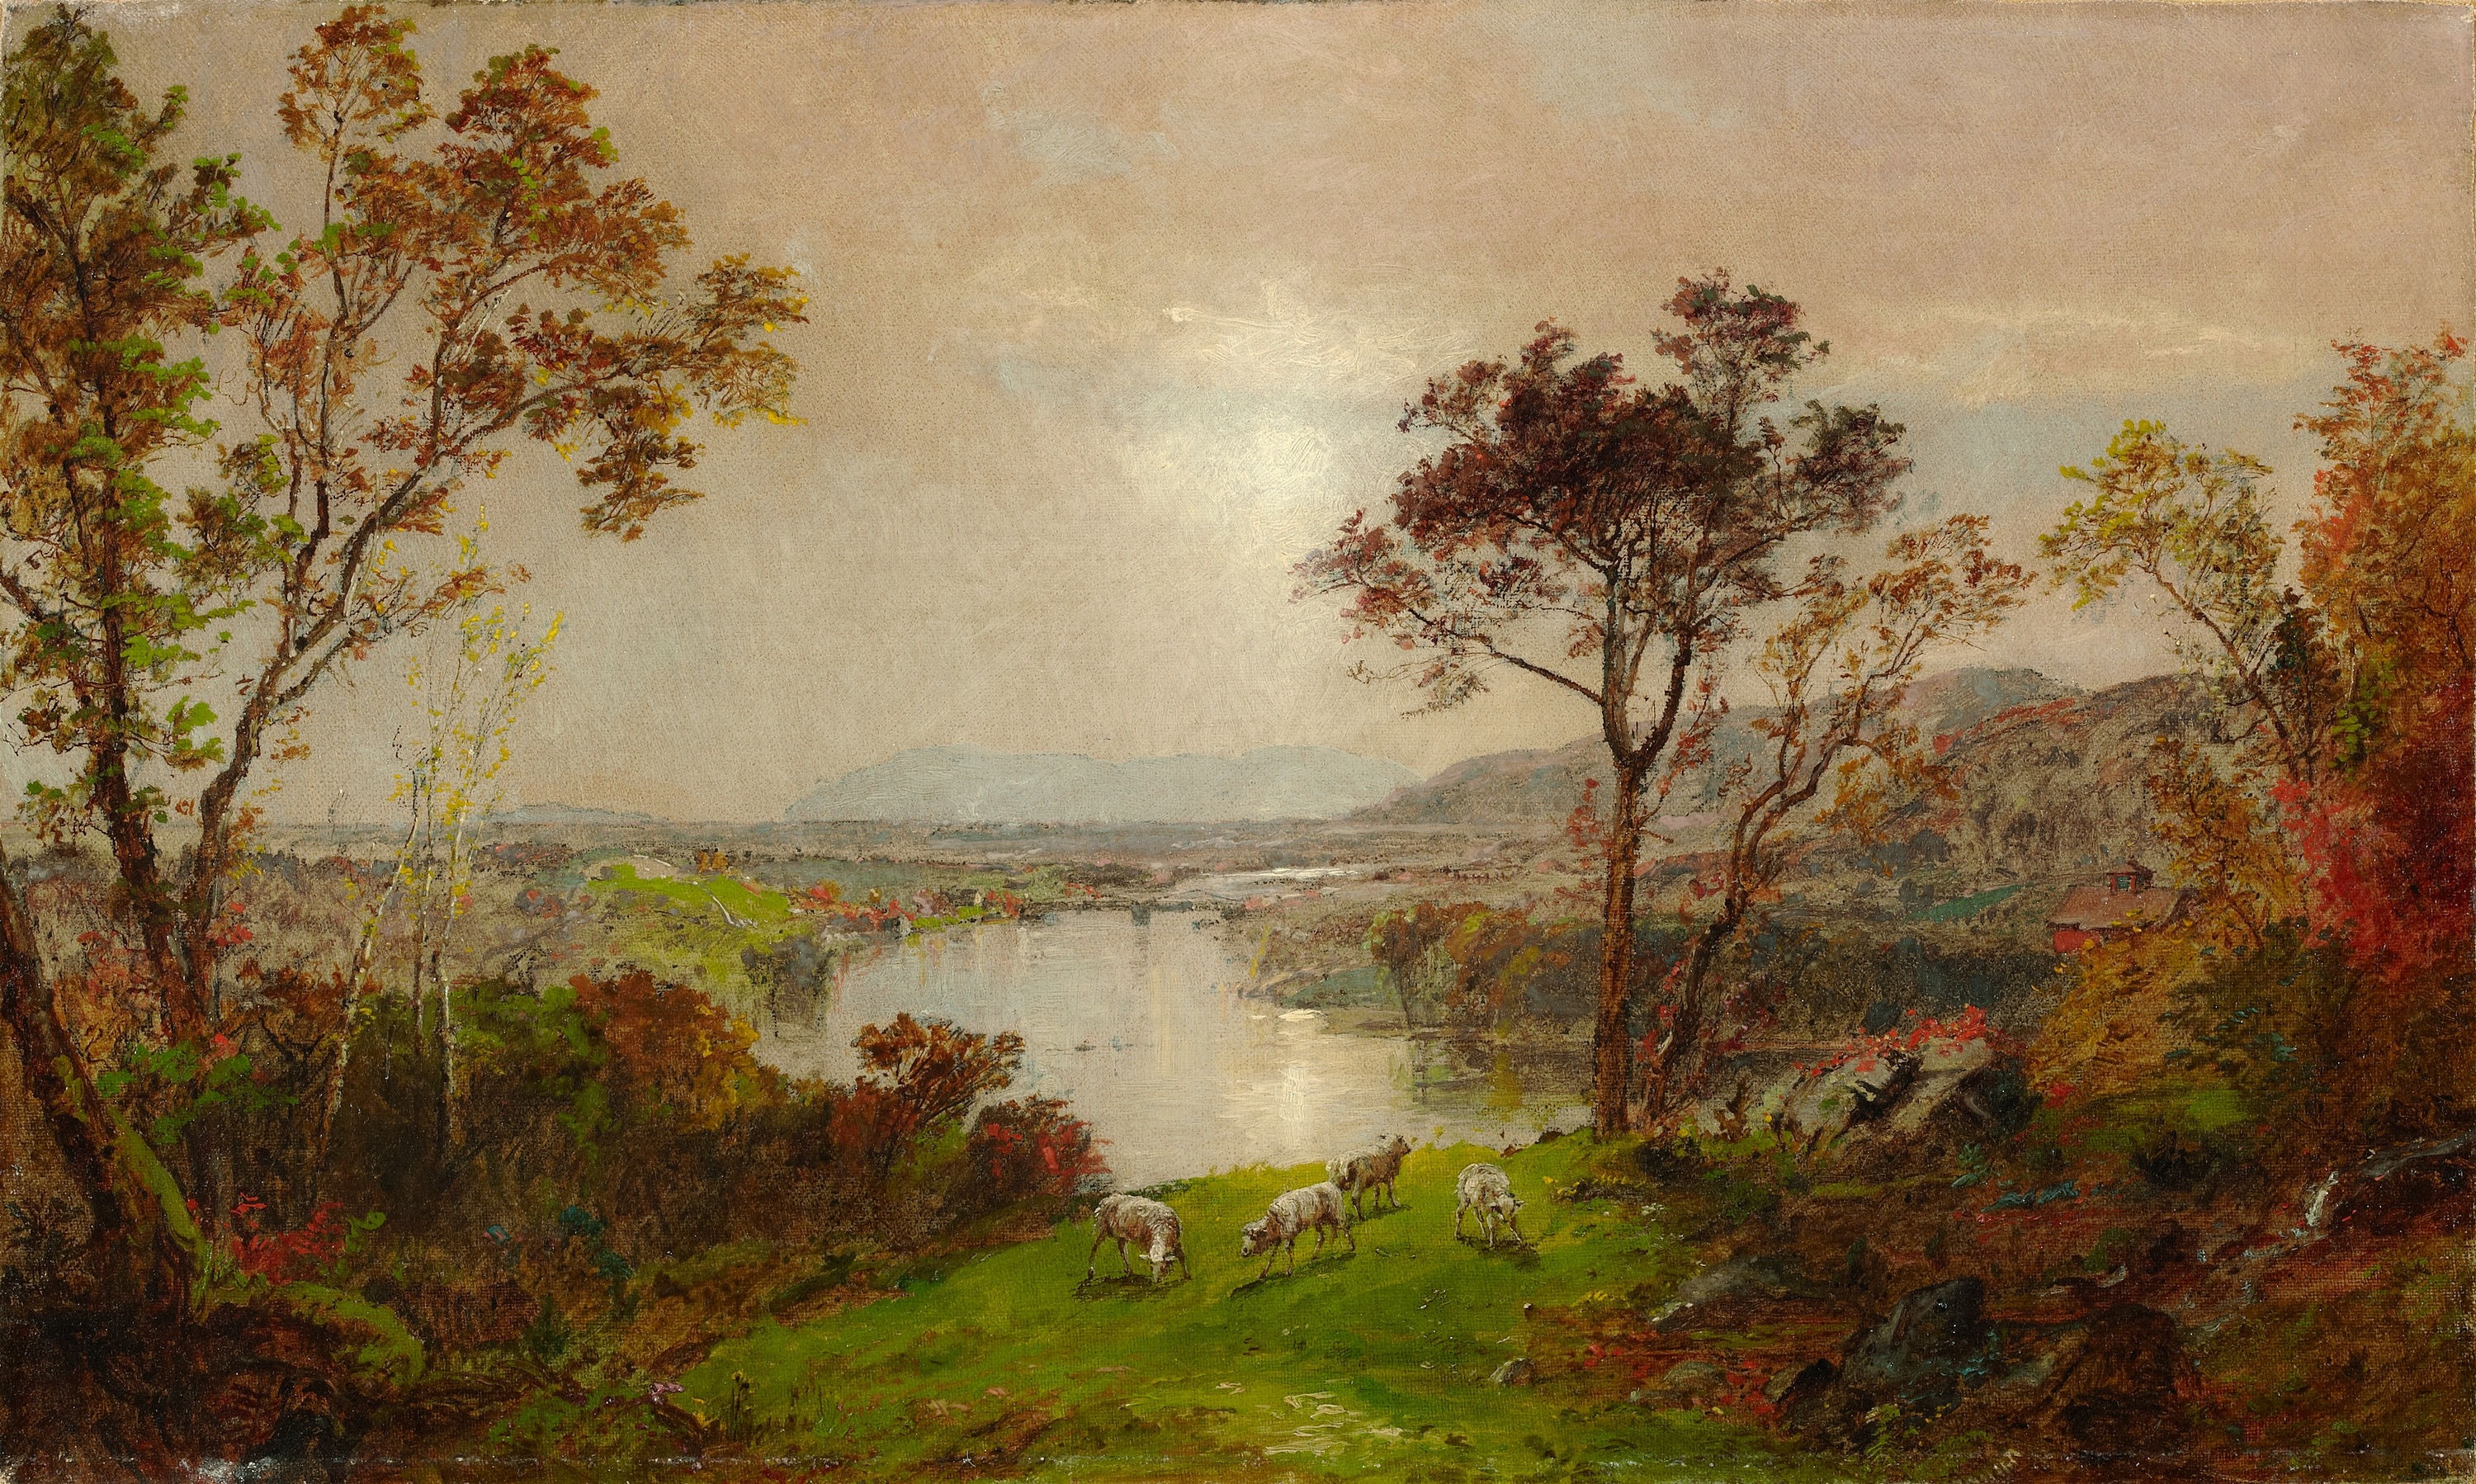
landscape, tree, water, nature, forest, sky, sunset, mist, countryside, morning, leaf, lake, country, autumn, artistic, season, painting, trees, outside, clouds, reflections, woodland, habitat, rural area, impressionist, oil on canvas, natural environment, atmospheric phenomenon, francis cropsey